Montagu William Douglas

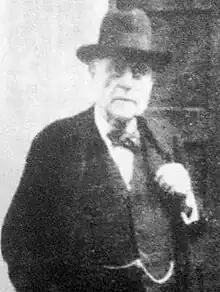
Douglas in 1939

Montagu William Douglas CSI, CIE. (1863 – February 1957) was a British soldier and colonial administrator in India. As the assistant district commissioner in the Punjab, he investigated the attempted murder allegation made by Henry Martyn Clark against Mirza Ghulam Ahmad, the founder of the Ahmadiyya movement. Ahmad later declared him to be the "Pilate of our time", superior to the original.